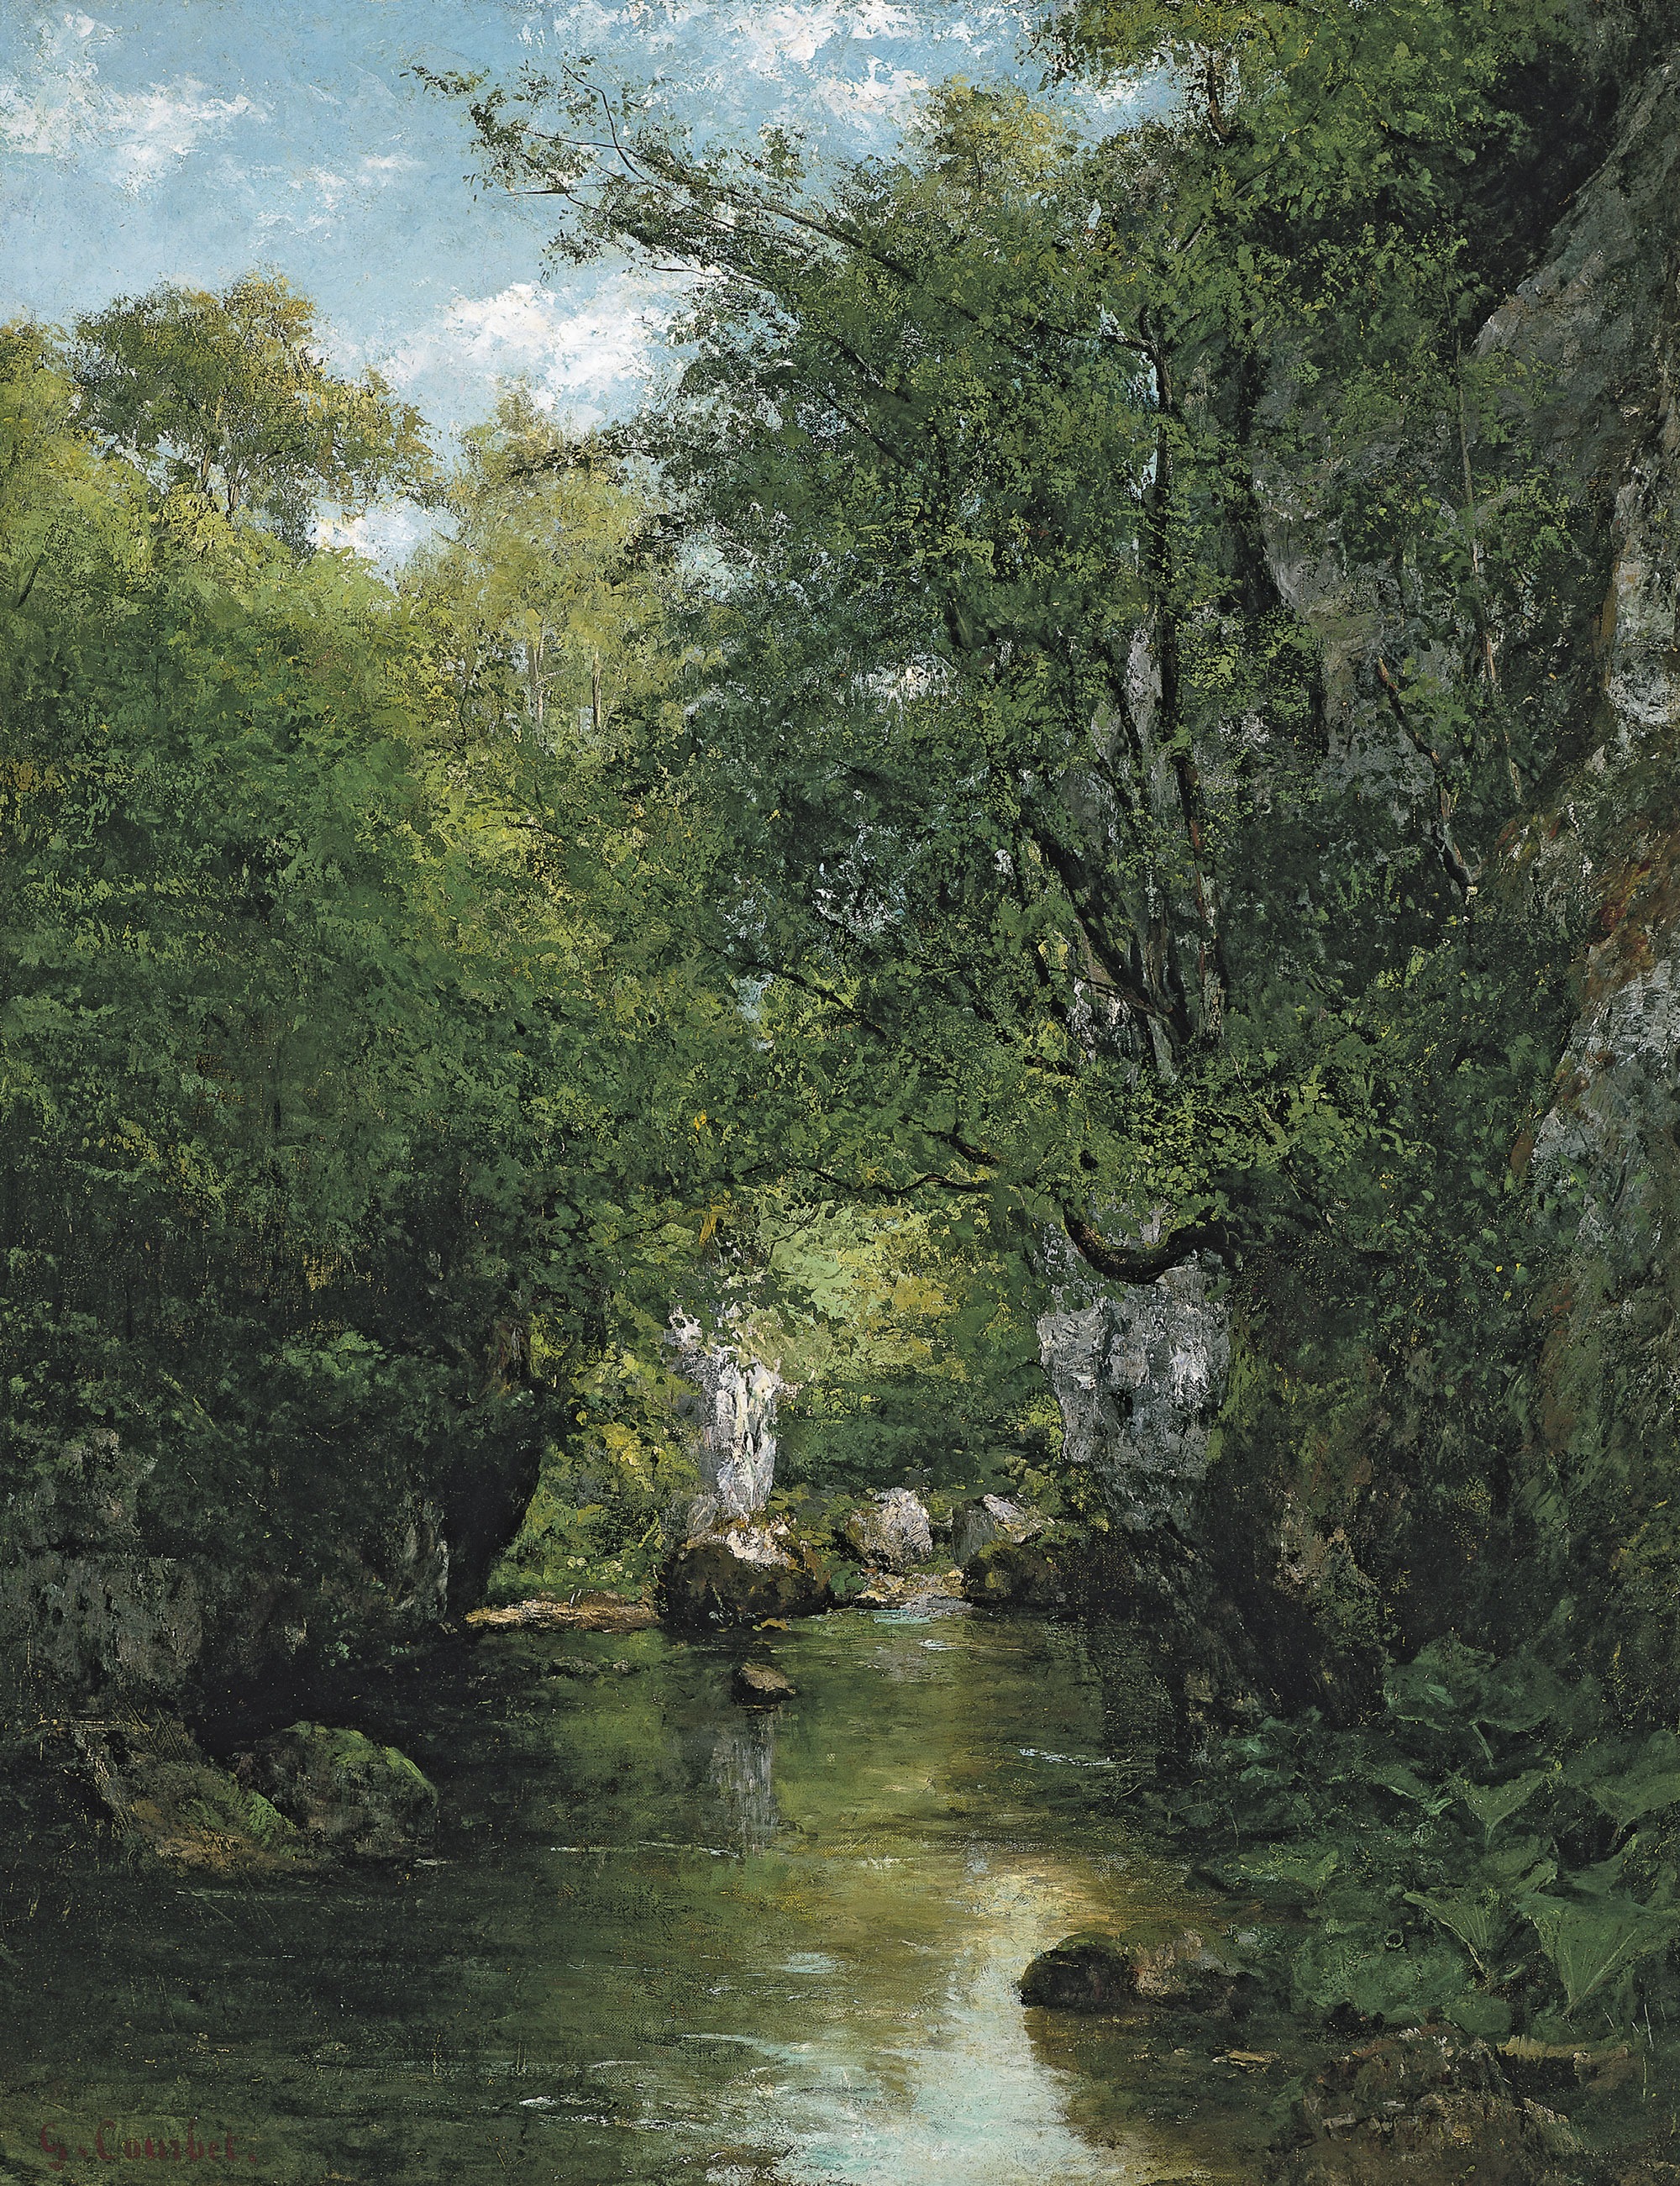
landscape, tree, water, nature, forest, rock, creek, swamp, sky, leaf, river, stream, reflection, jungle, national park, painting, trees, rocks, outside, art, clouds, bank, vegetation, cliffs, rainforest, wetland, woodland, tributary, ecosystem, watercourse, nature reserve, state park, riparian zone, biome, spring summer, oil on canvas, old growth forest, temperate broadleaf and mixed forest, bayou, riparian forest, water resources, gustave courbet, tropical and subtropical coniferous forests, valdivian temperate rain forest, fluvial landforms of streams